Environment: real
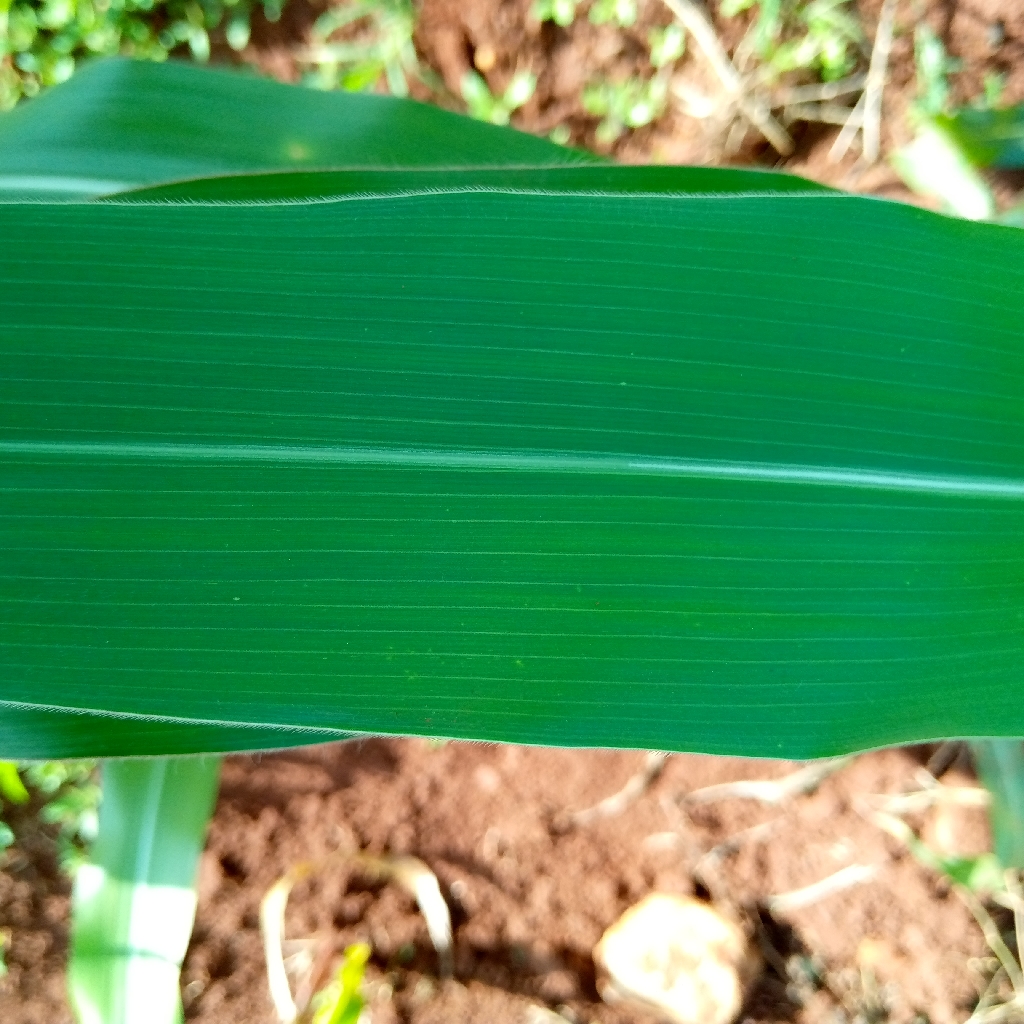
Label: healthy